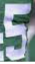
Number: 5